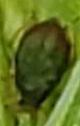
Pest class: bird_cherry_oat_aphid